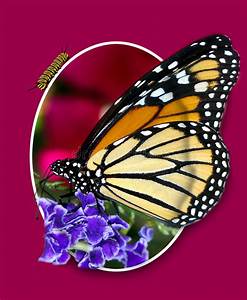
Label: butterfly